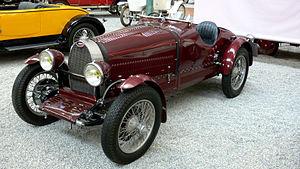
La Bugatti Type 38 est un modèle de voiture de la marque historique Bugatti produite de 1926 à 1927.